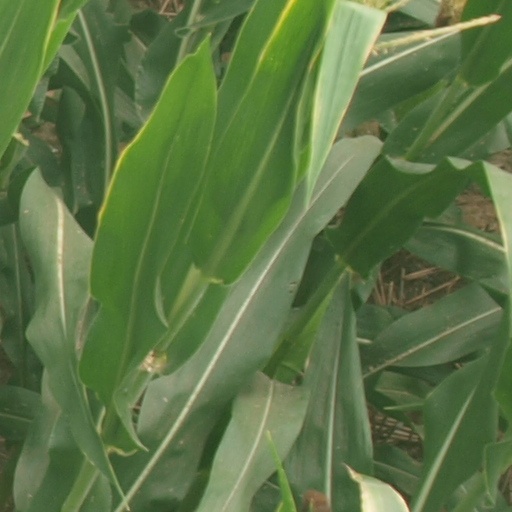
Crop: maize; corn